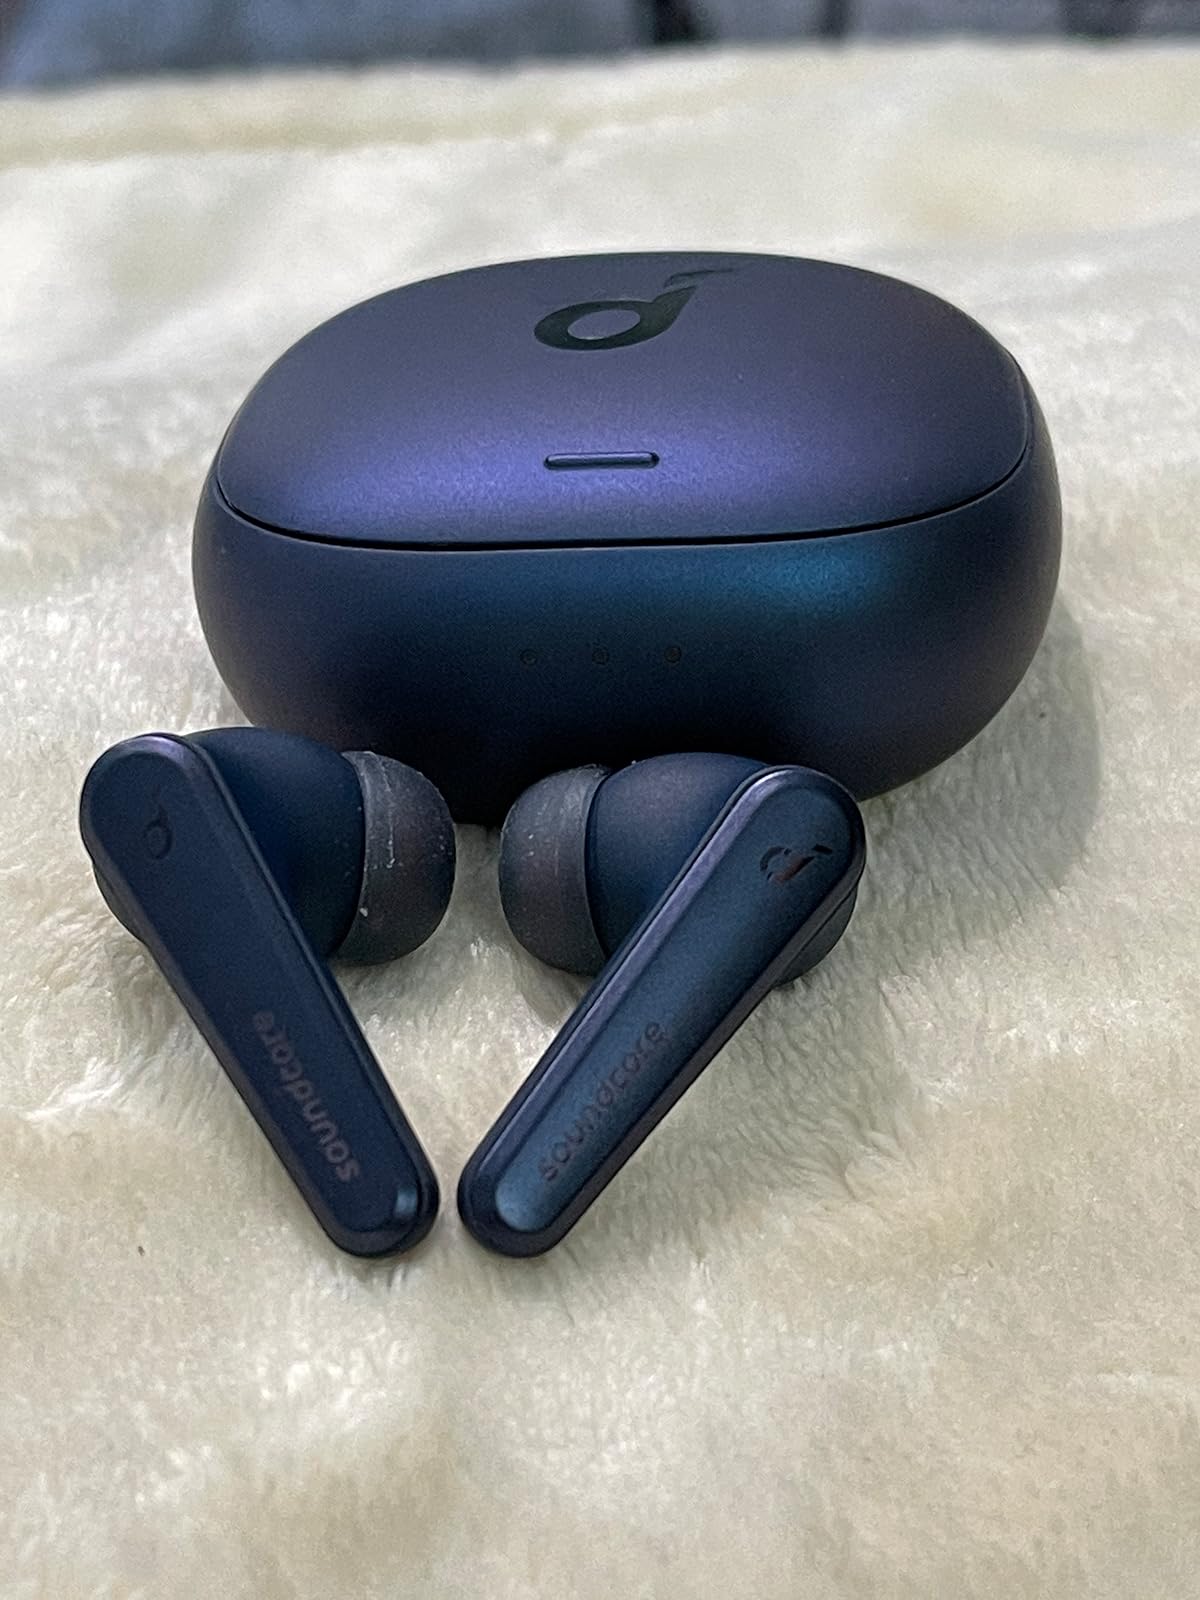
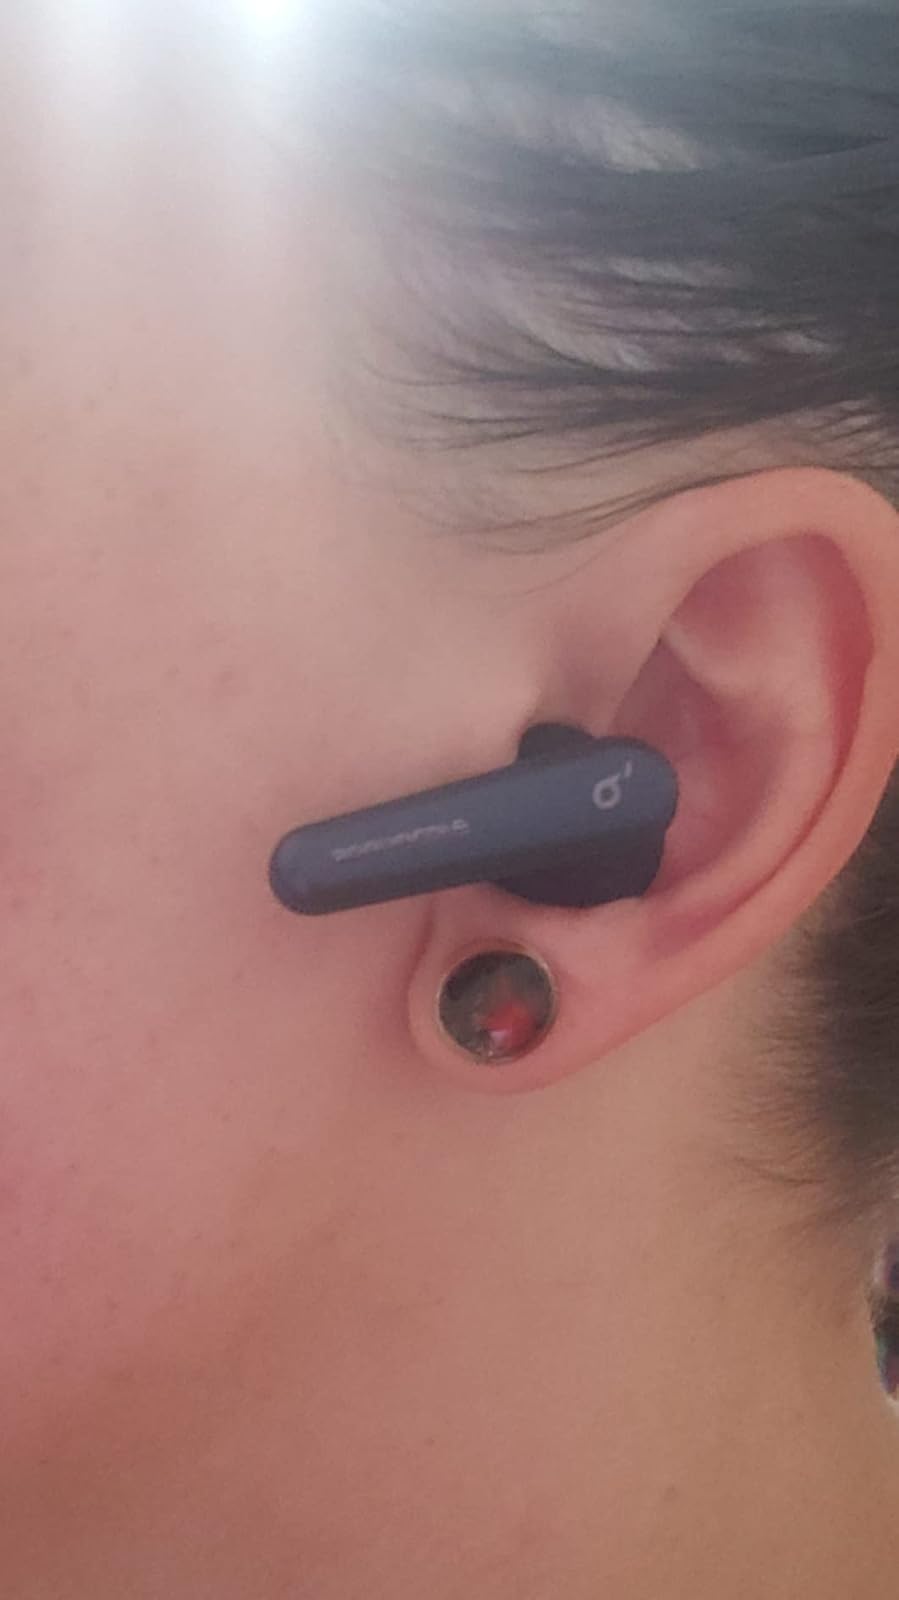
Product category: earbuds
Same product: yes